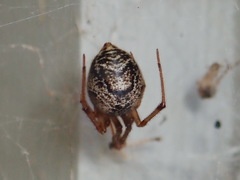
Species: Parasteatoda_tepidariorum